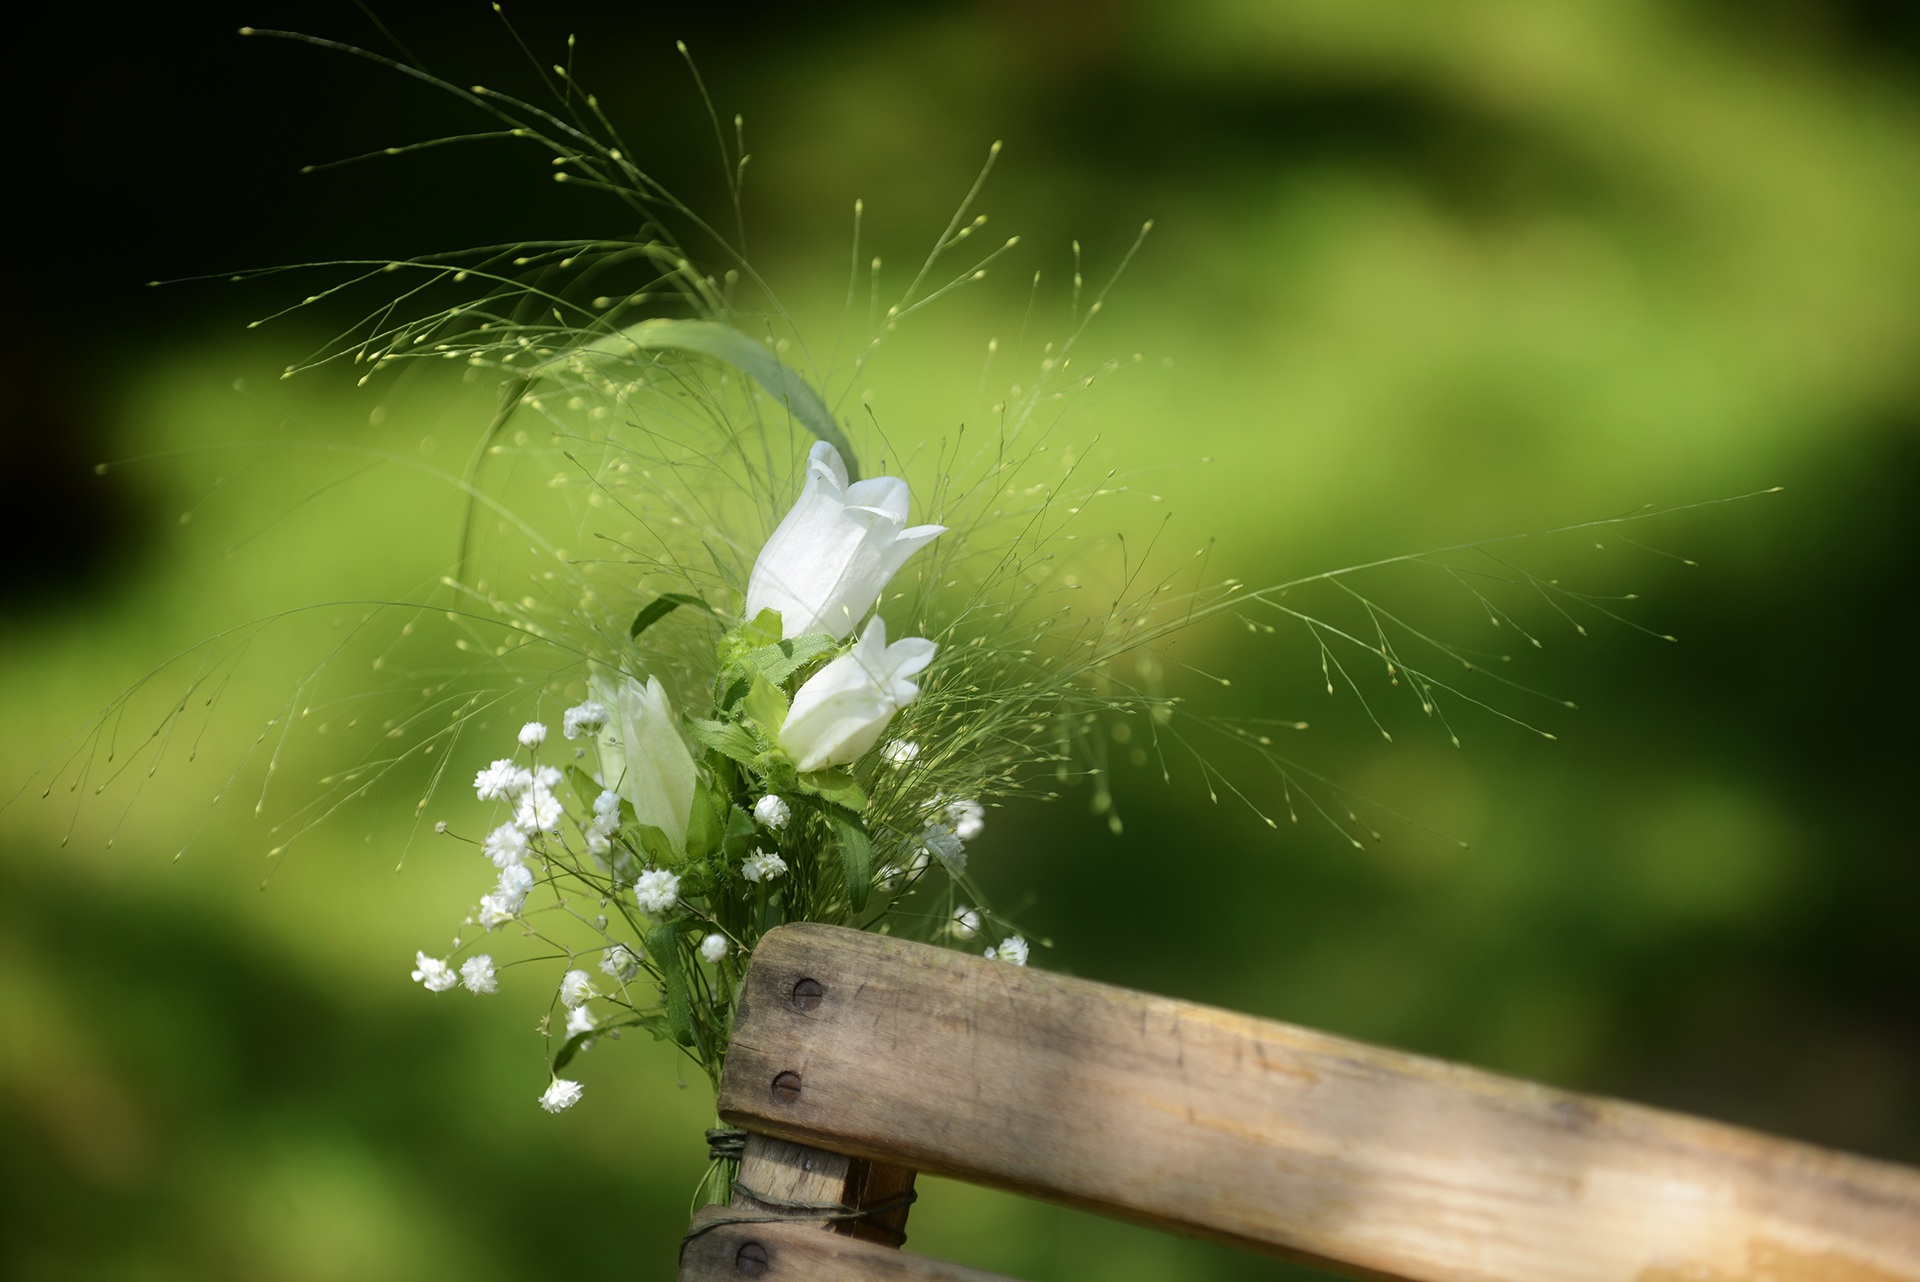
nature, grass, branch, plant, photography, sunlight, leaf, flower, chair, bouquet, green, insect, romantic, wedding, flora, fauna, invertebrate, flowers, close up, chairs, moisture, macro photography, getting married, plant stem